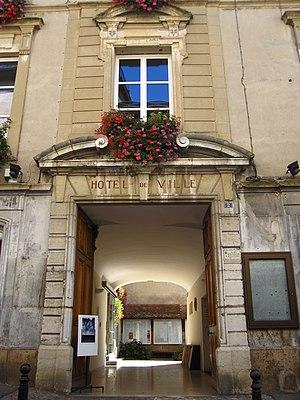
Photo de l'entrée de Hôtel de ville de La Côte-Saint-André
Cet article recense les monuments historiques de la commune de La Côte-Saint-André, située dans le département de Isère, en France.
L'Hôtel de ville de La Côte-Saint-André, est situé au cœur du centre-ville de la commune, à proximité immédiate de la Halle de La Côte-Saint-André, non loin du château Louis XI. L'édifice est inscrit partiellement au titre des monuments historiques depuis 1983.
La Côte-Saint-André est une commune française située dans le département de l'Isère, dans l'arrondissement de Vienne, en région Auvergne-Rhône-Alpes.